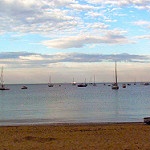
Label: sea